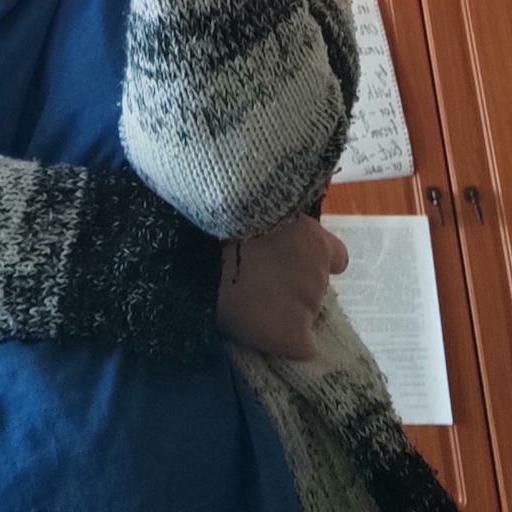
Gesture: no_gesture